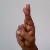
The image shows a hand gesture representing the letter 'R' in Indian Sign Language.